Portevinia maculata

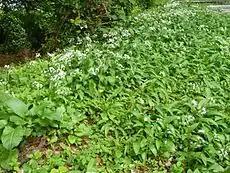
Habitat in Ireland

"Portevinia maculata" lives in deciduous woodland glades where "Allium ursinum" or "Allium triquetrum" also grow. It can be found at elevations up to 2000 metres above sea level.